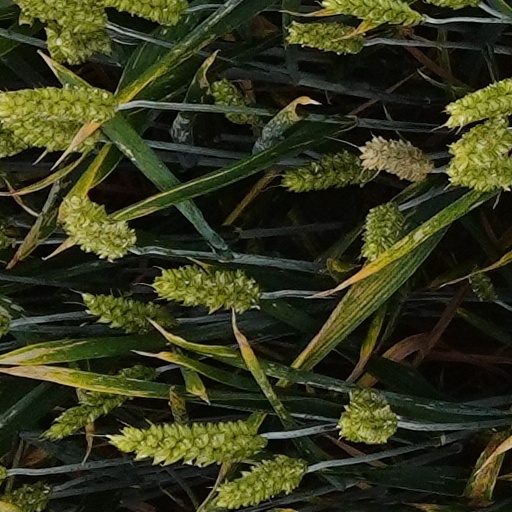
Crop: wheat